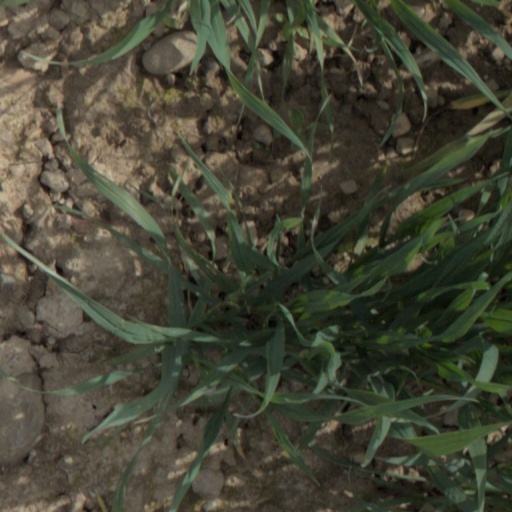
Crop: wheat